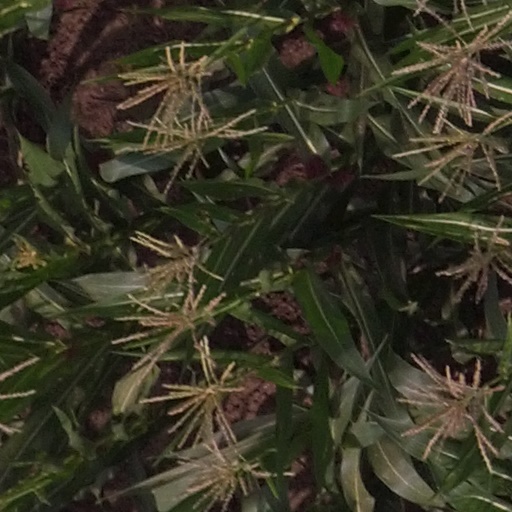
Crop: maize; corn